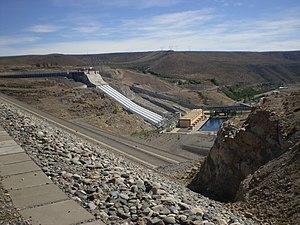
Le secteur de l'énergie en Argentine est dominé par les énergies fossiles, en particulier le gaz naturel et le pétrole, qui couvraient respectivement 52 % et 36 % de la consommation d'énergie primaire du pays en 2016.